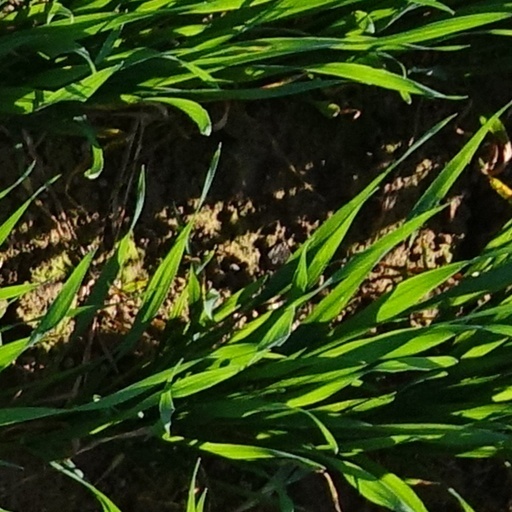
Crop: wheat